Burcht of Voorne

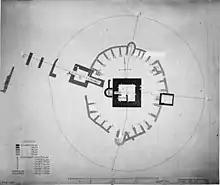
Floor plan 1935

The Burcht of Oostvoorne was owned by the Lords of Voorne. These were very prominent in the County of Holland and were probably related to the counts. Three appanages were split of from Voorne: Heenvliet, Zwartewaal and Putten. Together with the Lords of Putten, the Lords of Voorne were the only lords that had the right to summon their inhabitants for war. On the island Westvoorn a.k.a. Goeree, now part of Goeree-Overflakkee the Lords of Voorne had a motte castle at Ouddorp.